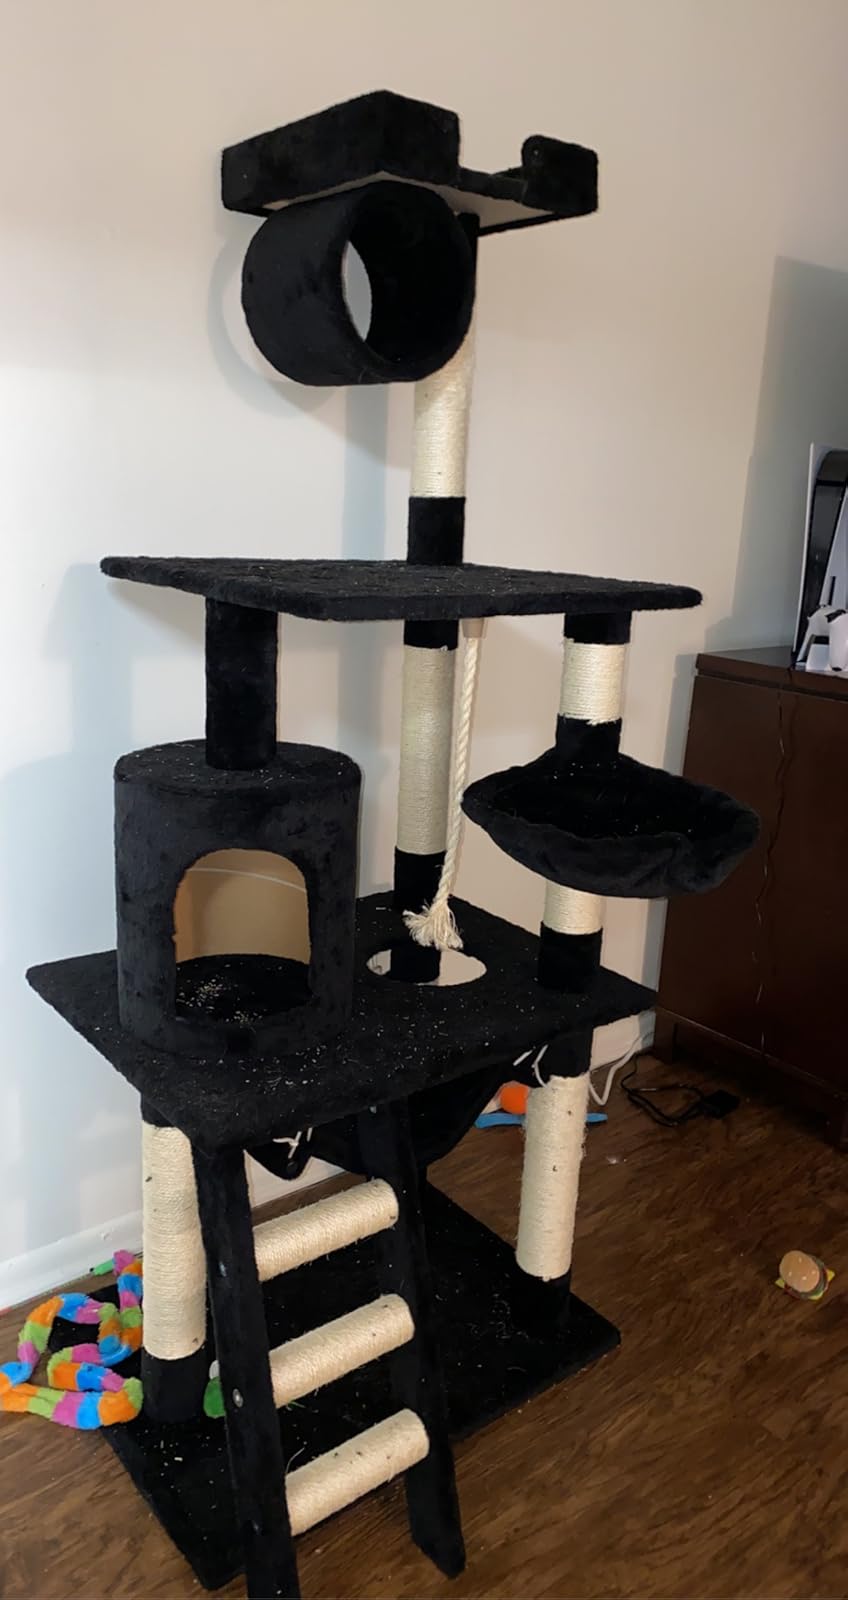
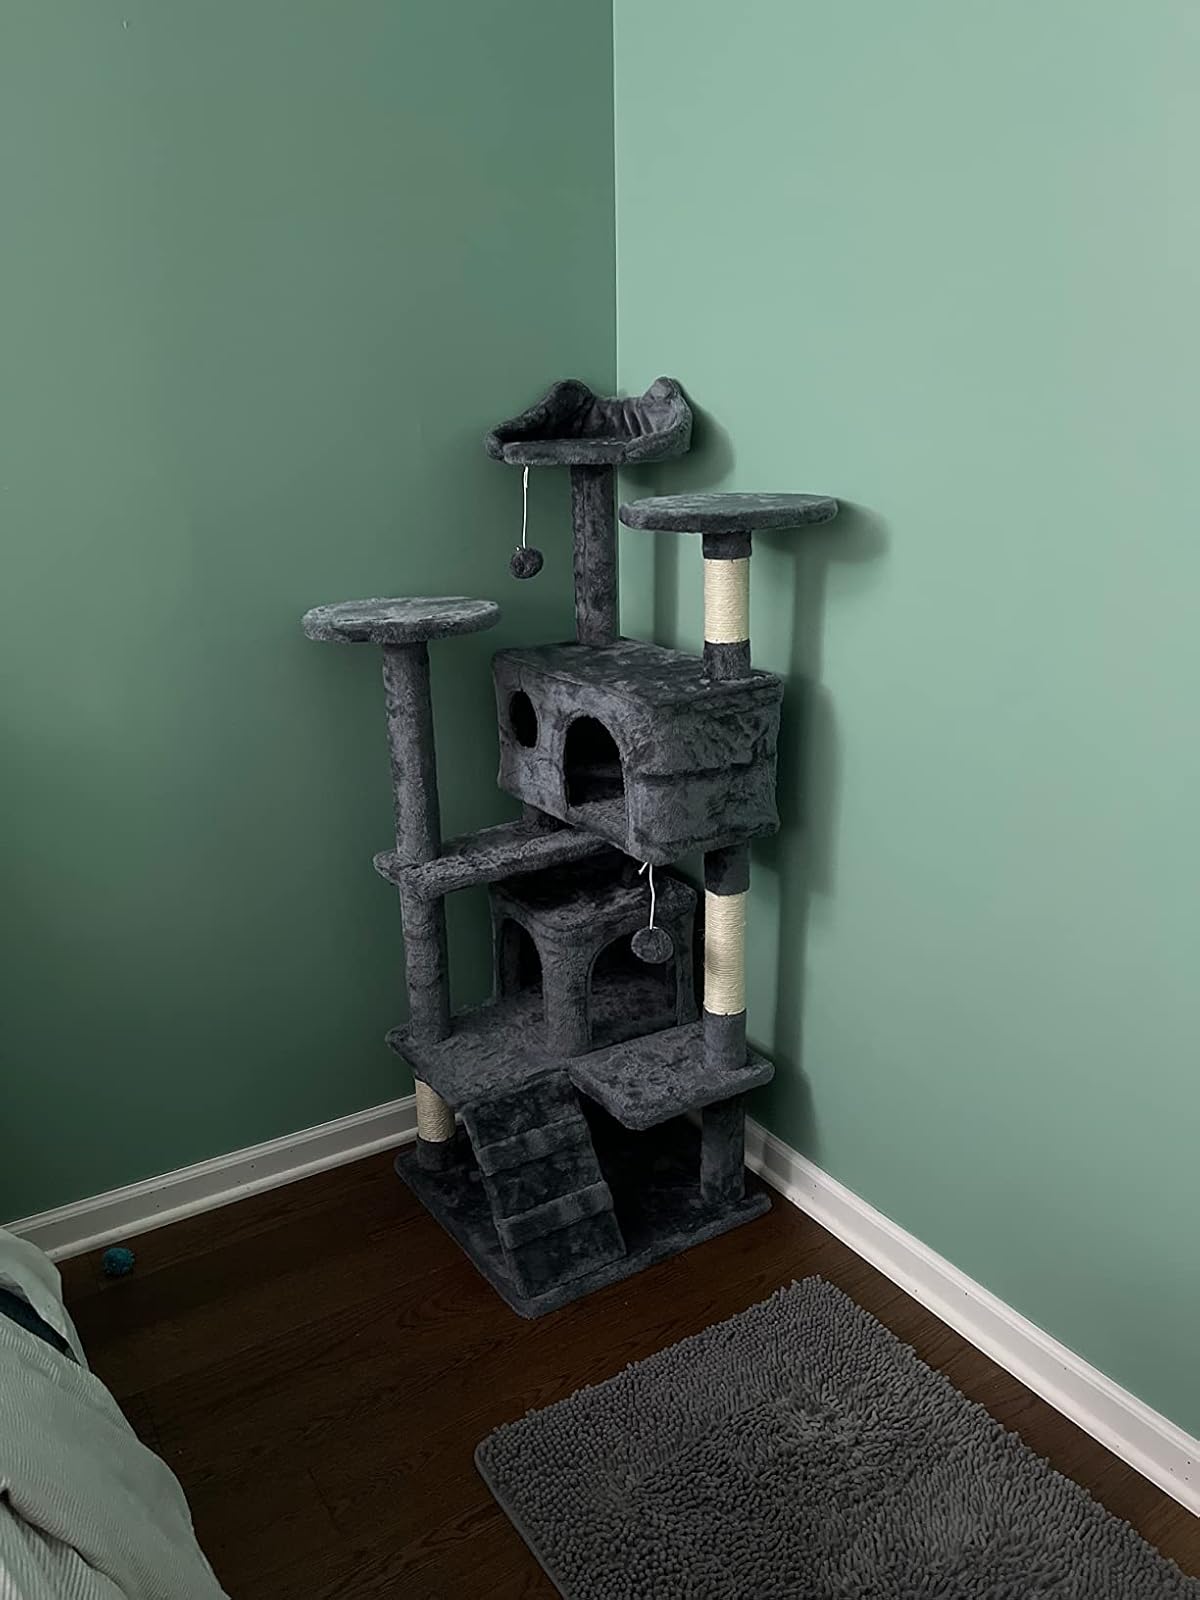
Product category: items_cat tree
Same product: no